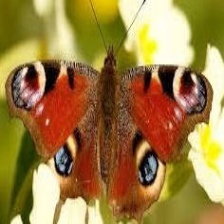
Species: PEACOCK
Butterfly family (ImageNet category): admiral